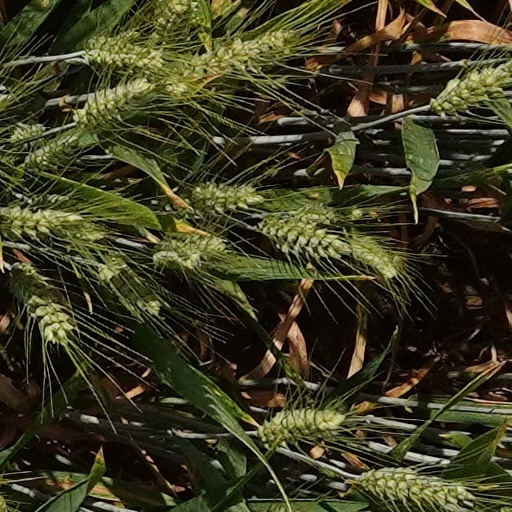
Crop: wheat